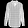
Label: Shirt